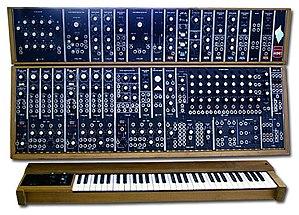
Doin' It Right est une chanson du groupe français Daft Punk en collaboration avec Panda Bear d'Animal Collective. C'est le troisième single extrait de l'album Random Access Memories.
Moog Music Inc. est une société américaine spécialisée dans la fabrication d'effets et d'instruments de musique électroniques. Basée à Asheville en Caroline du Nord, la compagnie actuelle est la seconde qui porte le nom Moog.
Un synthétiseur modulaire est un synthétiseur composé d'un ensemble de modules indépendants où chacun remplit une fonction élémentaire : oscillateur, filtre, amplificateur, générateurs d'enveloppe, effet, mixeur… Le choix des modules et leur interconnexion se fait de manière totalement libre dans le but de produire des sons.